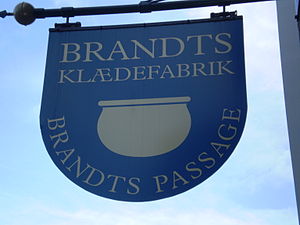
Brandts / Bygningerne
Skilt ved indgangen til Brandts Passage, fotograferet i 2007.
Kunstmuseum Brandts er Odenses og Fyns største kunstmuseum og består i dag af ét stort samlet museum for kunst og visuel kultur i Brandts Klædefabrik. Museets udstillinger og events kan i dag opleves på alle 4. etager i det gamle unikke bygningskompleks i Odense bymidte. Tidligere var Kunstmuseum Brandts delt mellem to adresser, kunsthallen på Brandts Torv og Brandts 13 i Jernbanegade. Kunstmuseum Brandts er beliggende i Odenses kulturelle mekka, Brandts Klædefabrik, indeholder desuden en cafe og Brandts Shop, som er Fyns eneste kunstboghandel.